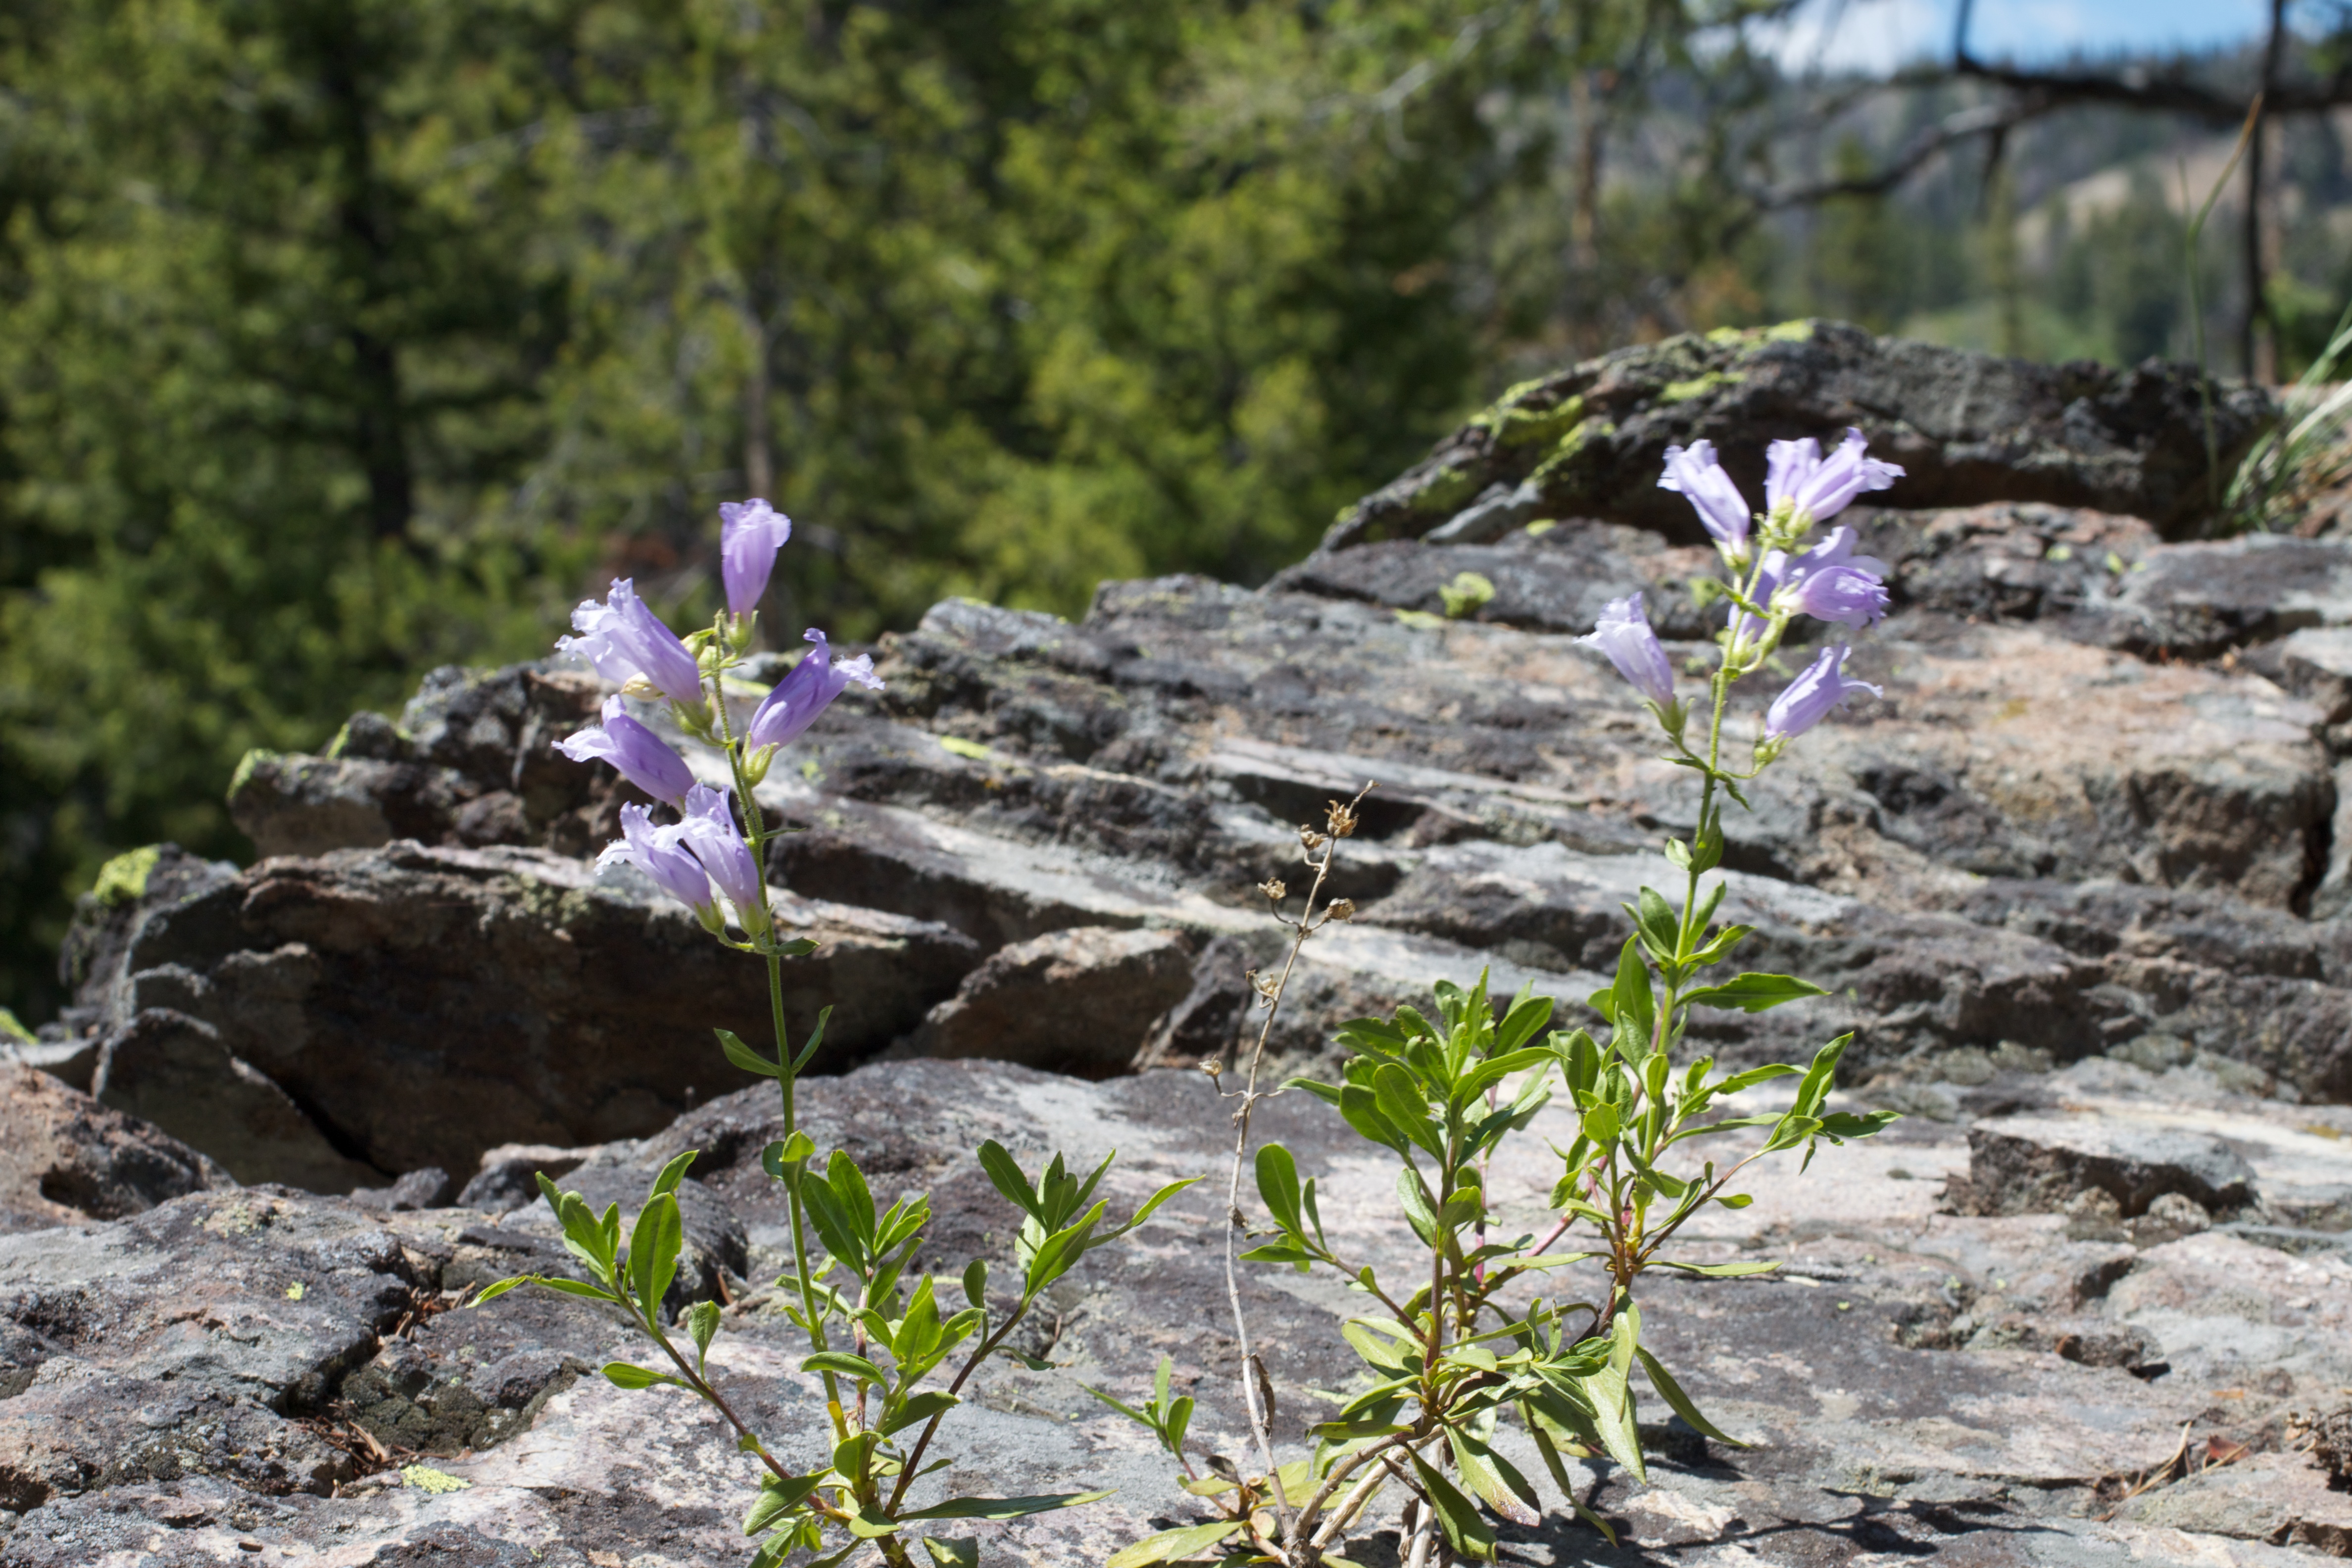
rock, wilderness, plant, trail, flower, stream, botany, garden, flora, wildflower, shrub, woodland, odyssey, idaho, flowering plant, land plant